Murchison East, Victoria

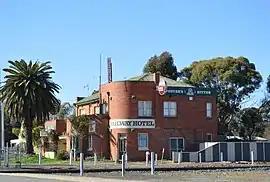
Railway Hotel at Murchison East, 2017

Murchison East is a town in Victoria, Australia. It is located in the City of Greater Shepparton. At the , Murchison East had a population of 135.